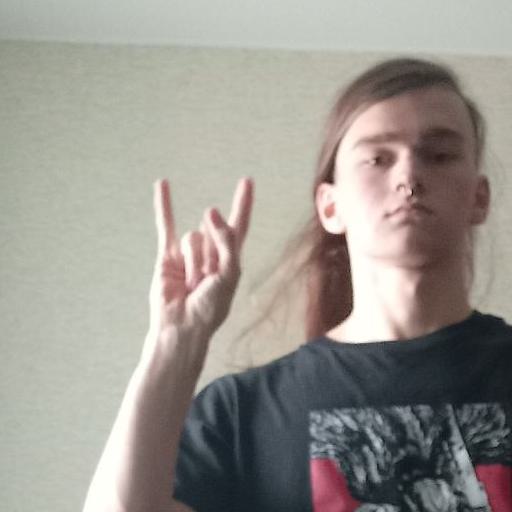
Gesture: rock